Rosebery County, Queensland

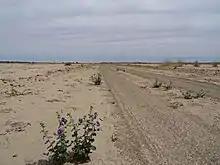
The landscape of Rosebery County

The County of Rosebery is a county (a cadastral division) in Queensland, Australia. It is centred in the South Gregory Lands District. Like all counties in Queensland, it is a non-functional administrative unit, that is used mainly for the purpose of registering land titles.